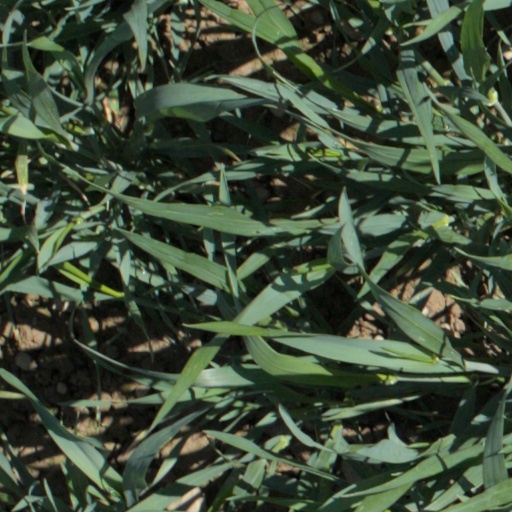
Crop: wheat